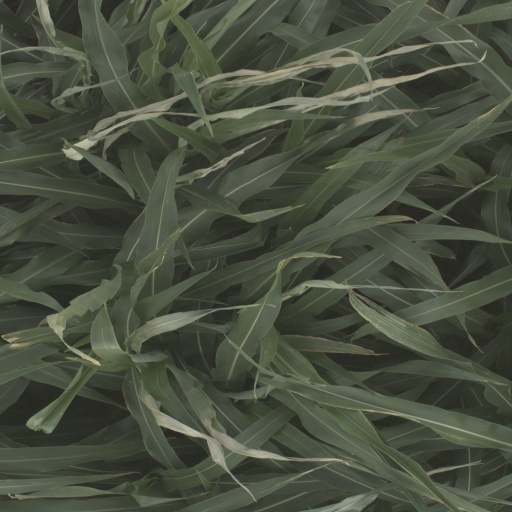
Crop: sorghum